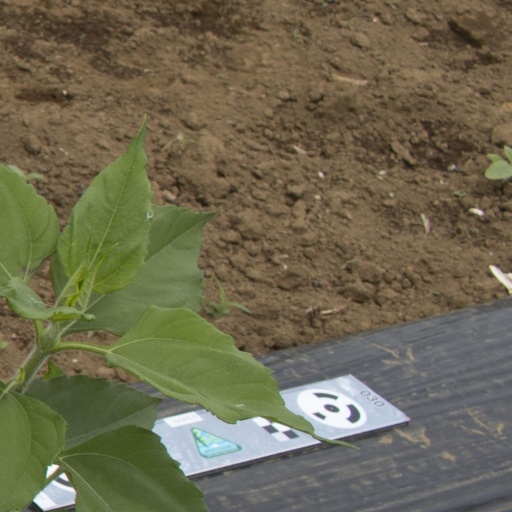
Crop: Jerusalem artichoke